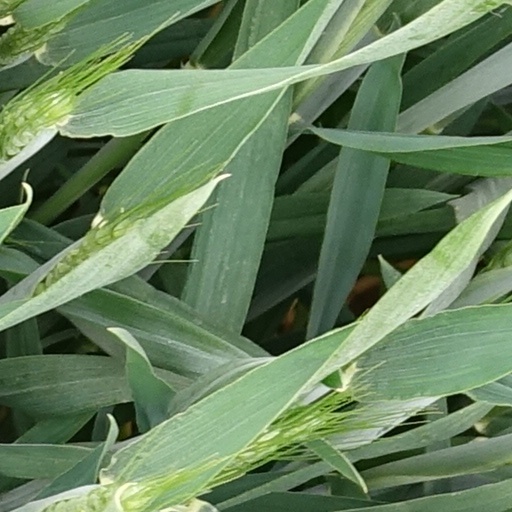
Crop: wheat